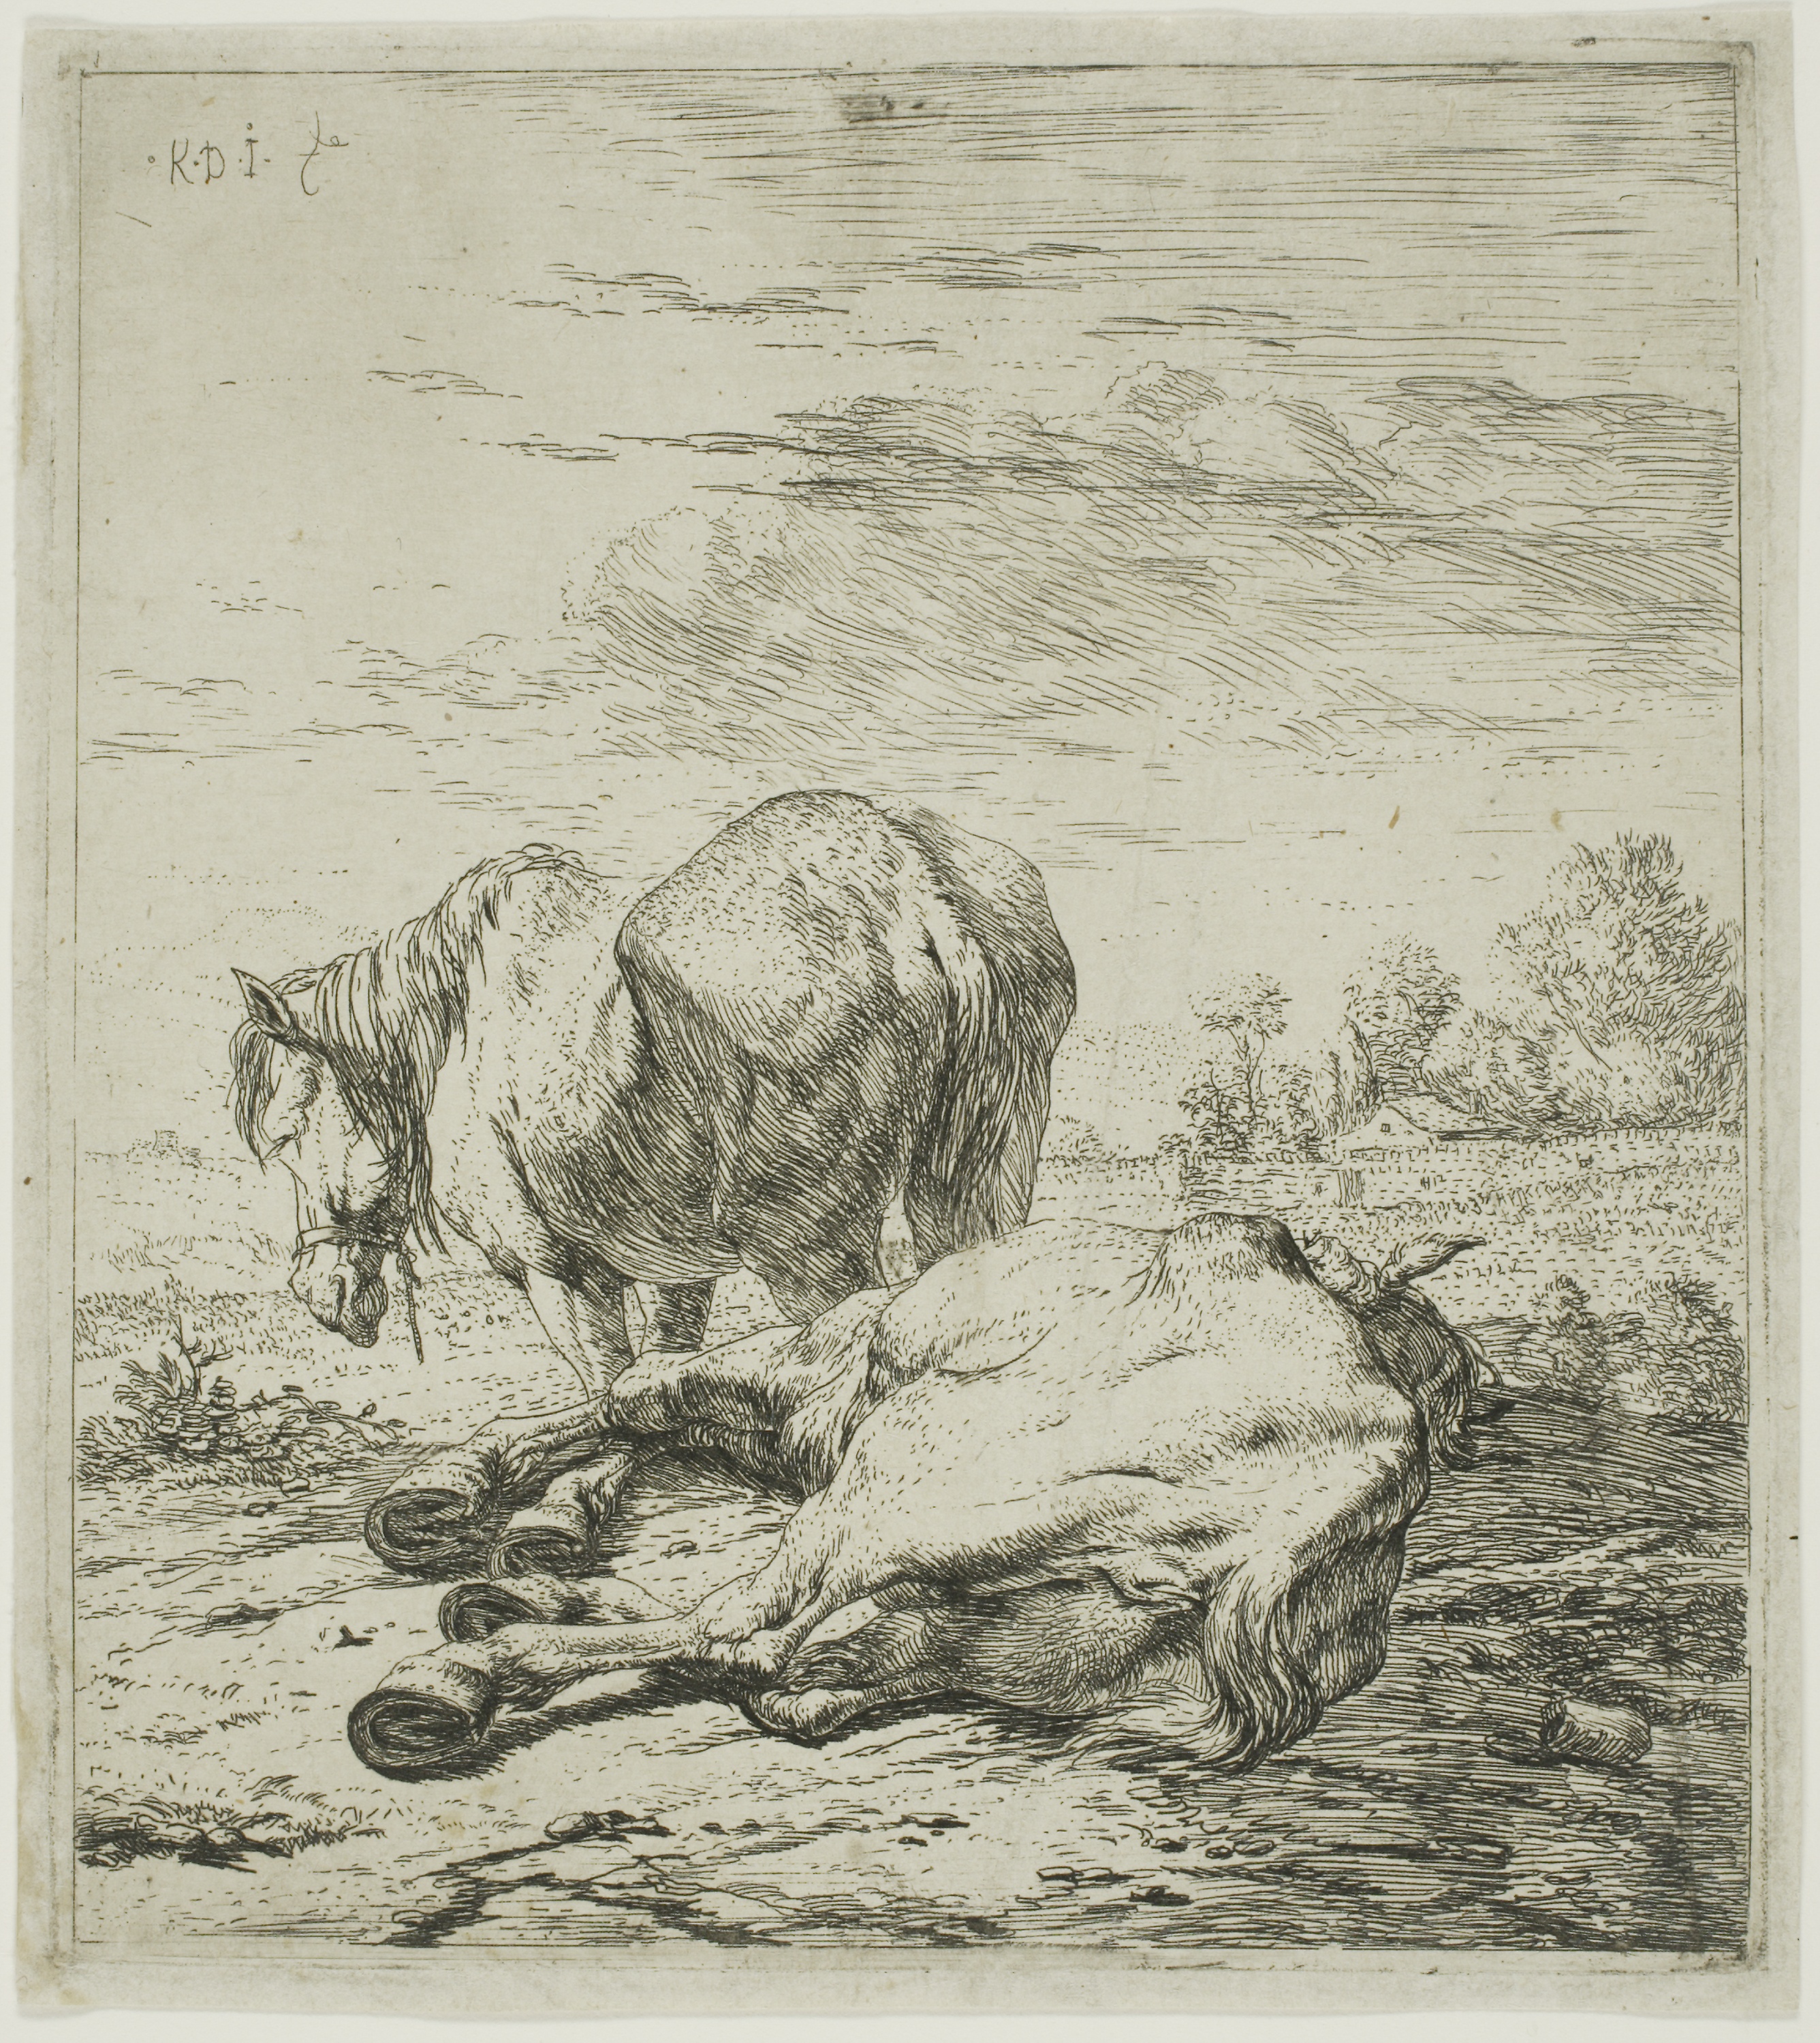
fauna, mammal, black and white, art, drawing, artwork, illustration, carnivoran, printmaking, visual arts, sketch, tree, painting